Fields in Trust

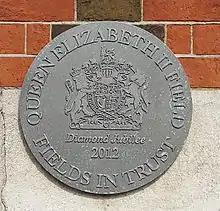
Plaque placed under the Fields Challenge scheme at the entrance to Chestnuts Park

Queen Elizabeth II Fields Challenge, (known as the "Queen Elizabeth Fields Challenge" in Scotland), was a programme run by Fields in Trust aiming to protect outdoor recreational spaces across the UK to create a "grassroots legacy" in celebration of the 2012 Diamond Jubilee.